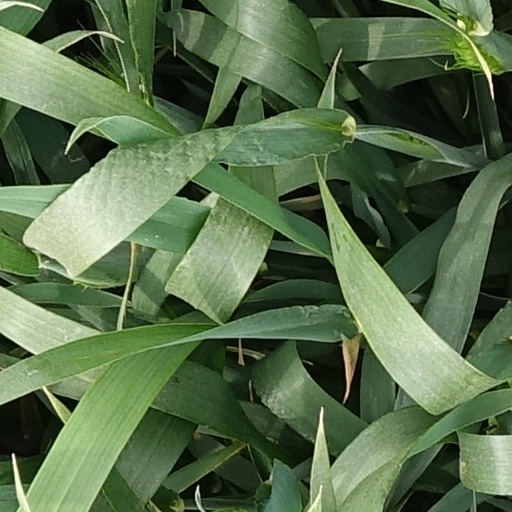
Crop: wheat